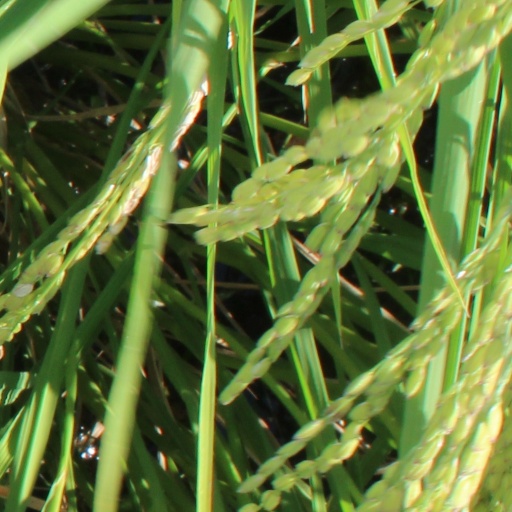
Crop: rice